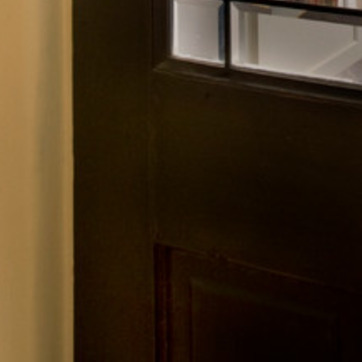
Material: wood